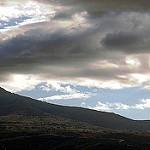
Label: mountain